Guimbal Cabri G2

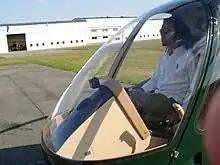
Forward cabin view of a Cabri G2

On 19 September 2008, the first production aircraft was officially delivered to iXAir, a French training operator, during a ceremony at Aix-en-Provence Aerodrome; this aircraft being the first of an order of 10. Precision Helicopters of Newberg, Oregon, which is also an overseas distributor for the Cabri, served as the launch customer for the North American market, having received its first Cabri in February 2014.